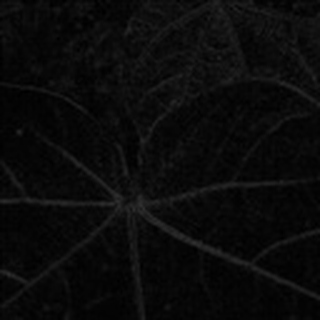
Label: healthy_cotton